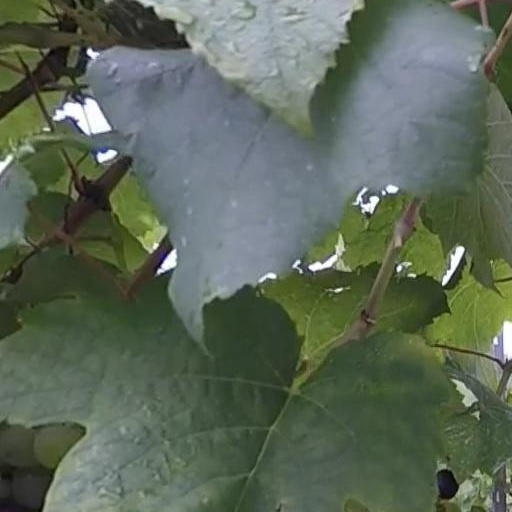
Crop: grape